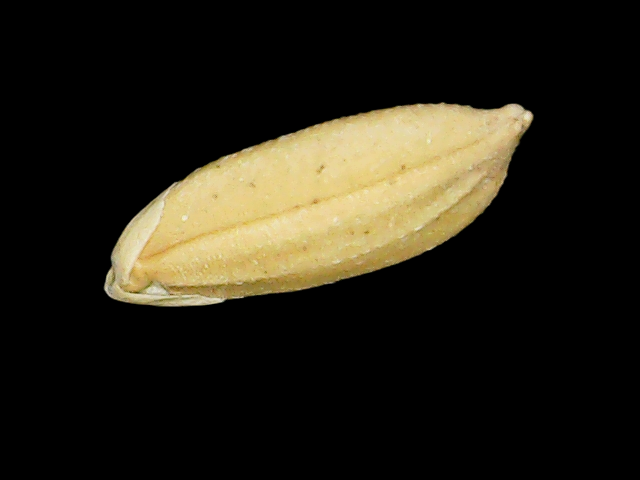
Rice variety: Binadhan08